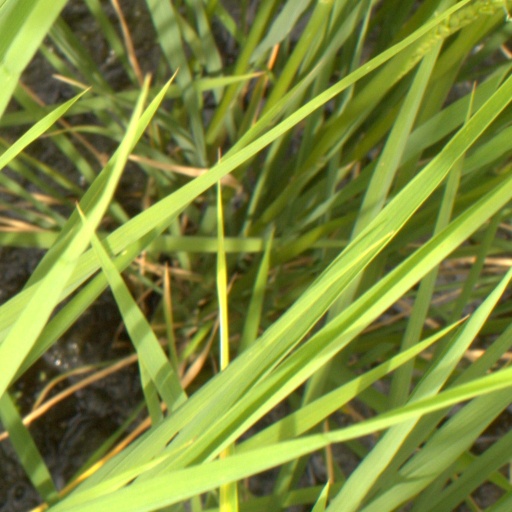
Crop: rice